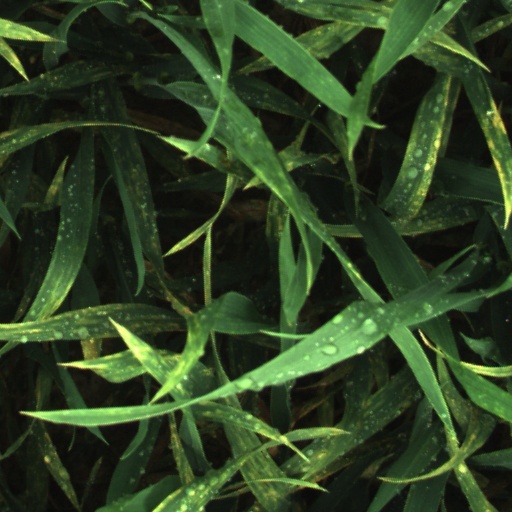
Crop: wheat